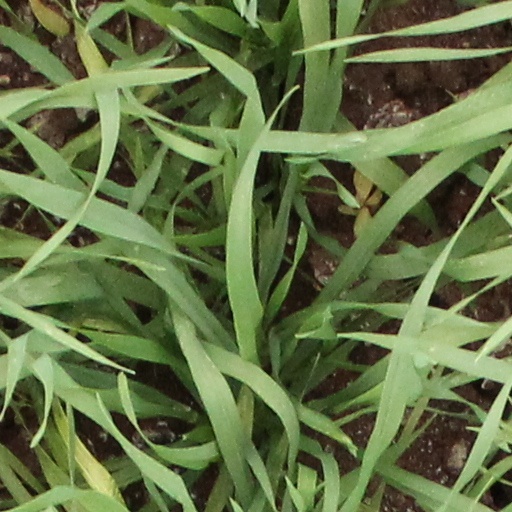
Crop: wheat